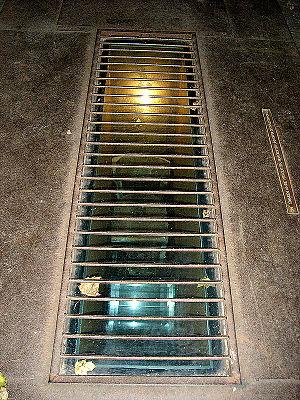
La Rose blanche de Hambourg est la dénomination utilisée après 1945 par la recherche historique pour un groupe de résistance contre le national-socialisme basé à Hambourg, en référence aux actions du groupe de résistance la Rose blanche à Munich. Les participants ne se nomment toutefois pas ainsi, et pour la plupart ne se considèrent pas comme des résistants. On regroupe sous cette dénomination plusieurs cercles d'amis et de familles qui sont en partie opposés au nazisme à partir de 1936, et agissent contre le régime nazi et la conduite de la guerre à partir de 1942. Même si beaucoup de membres appartiennent à une génération plus âgée, on considère le groupe comme issu de la jeunesse et des milieux estudiantins. Des contacts personnels isolés avec d'autres groupes de résistance de Hambourg sont effectués, mais il n'y a pas de coopération entre eux. Entre 1943 et 1944, la Gestapo arrête plus de 30 personnes de ce cercle et les place en prison et camps de concentration. Avant la fin de la guerre, huit membres de ce groupe de résistance sont assassinés ou sont morts de mauvais traitements.